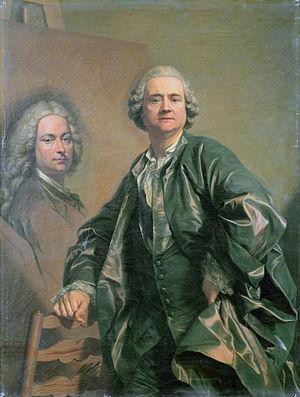
Louis Michel van Loo peignant le portrait de son père Jean Baptiste van Loo
Cette liste non exhaustive répertorie des personnalités nées à Toulon, en région Provence-Alpes-Côte d'Azur, en France, en suivant un classement par ordre alphabétique. Pour chaque personnalité; sont donnés : le nom, l'année de naissance, l'année de décès le cas échéant, ainsi que des précisions sur les qualités ou professions des personnes citées.
Toulon est une commune du Sud-Est de la France, chef-lieu du département du Var et siège de sa préfecture. Troisième ville de la région Provence-Alpes-Côte d'Azur derrière Marseille et Nice, elle abrite en outre le siège de la préfecture maritime de la Méditerranée. La commune est établie sur les bords de la mer Méditerranée, le long de la rade de Toulon. Ses habitants sont appelés les Toulonnais.
Un peintre de cour est un artiste qui peint pour les membres des familles royales ou des familles de la noblesse, parfois avec un salaire fixe et à une condition d'exclusivité où l'artiste ne doit pas entreprendre d'autres activités. Surtout à la fin du Moyen Âge, ils sont souvent titulaires de la charge de gentilhomme de la Chambre. Outre leur rémunération, ils reçoivent habituellement un titre officiel et souvent une pension à vie, même si les arrangements sont très variables. Pour l'artiste, une nomination à la cour a l'avantage de le libérer des restrictions des guildes de peintre locales, bien qu'au Moyen Âge et à la Renaissance, ils soient aussi souvent amenés à faire des travaux décoratifs dans les palais et à créer des œuvres temporaires pour des divertissements et des expositions de cour. Certains artistes, comme Jan van Eyck ou Diego Velázquez, sont utilisés dans d'autres capacités à la cour en tant que diplomates, fonctionnaires ou administrateurs
Louis-Michel van Loo, né à Toulon le 2 mars 1707 et mort à Paris le 20 mars 1771, est un peintre français.